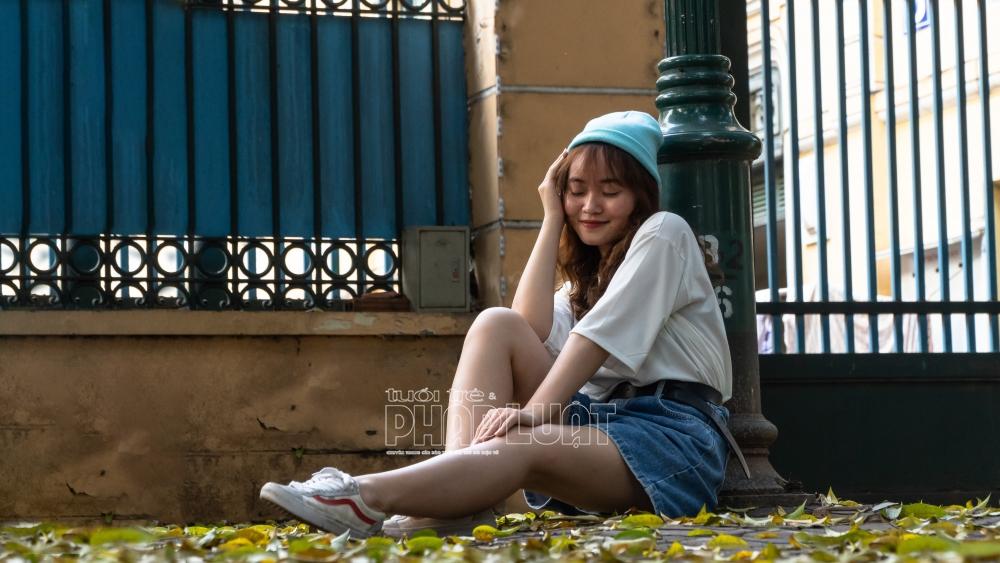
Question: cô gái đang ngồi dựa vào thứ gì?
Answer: cô gái đang ngồi dựa vào một chiếc cột đèn